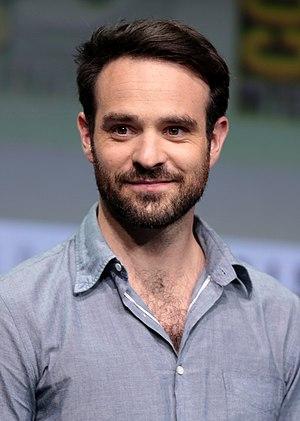
Marvel's Daredevil, ou simplement Daredevil, est une série télévisée américaine créée par Drew Goddard, dont la diffusion a démarré le 10 avril 2015 sur le service de vidéo à la demande Netflix et au Canada sur Netflix Canada. Le 29 novembre 2018, la série est officiellement annulée par Netflix.